Weiner (film)

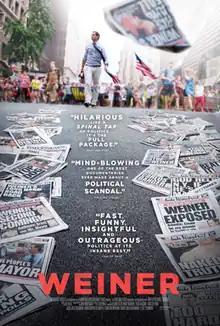
Theatrical release poster

Weiner is a 2016 American fly-on-the-wall political documentary film by Josh Kriegman and Elyse Steinberg about Anthony Weiner's campaign for Mayor of New York City during the 2013 mayoral election.